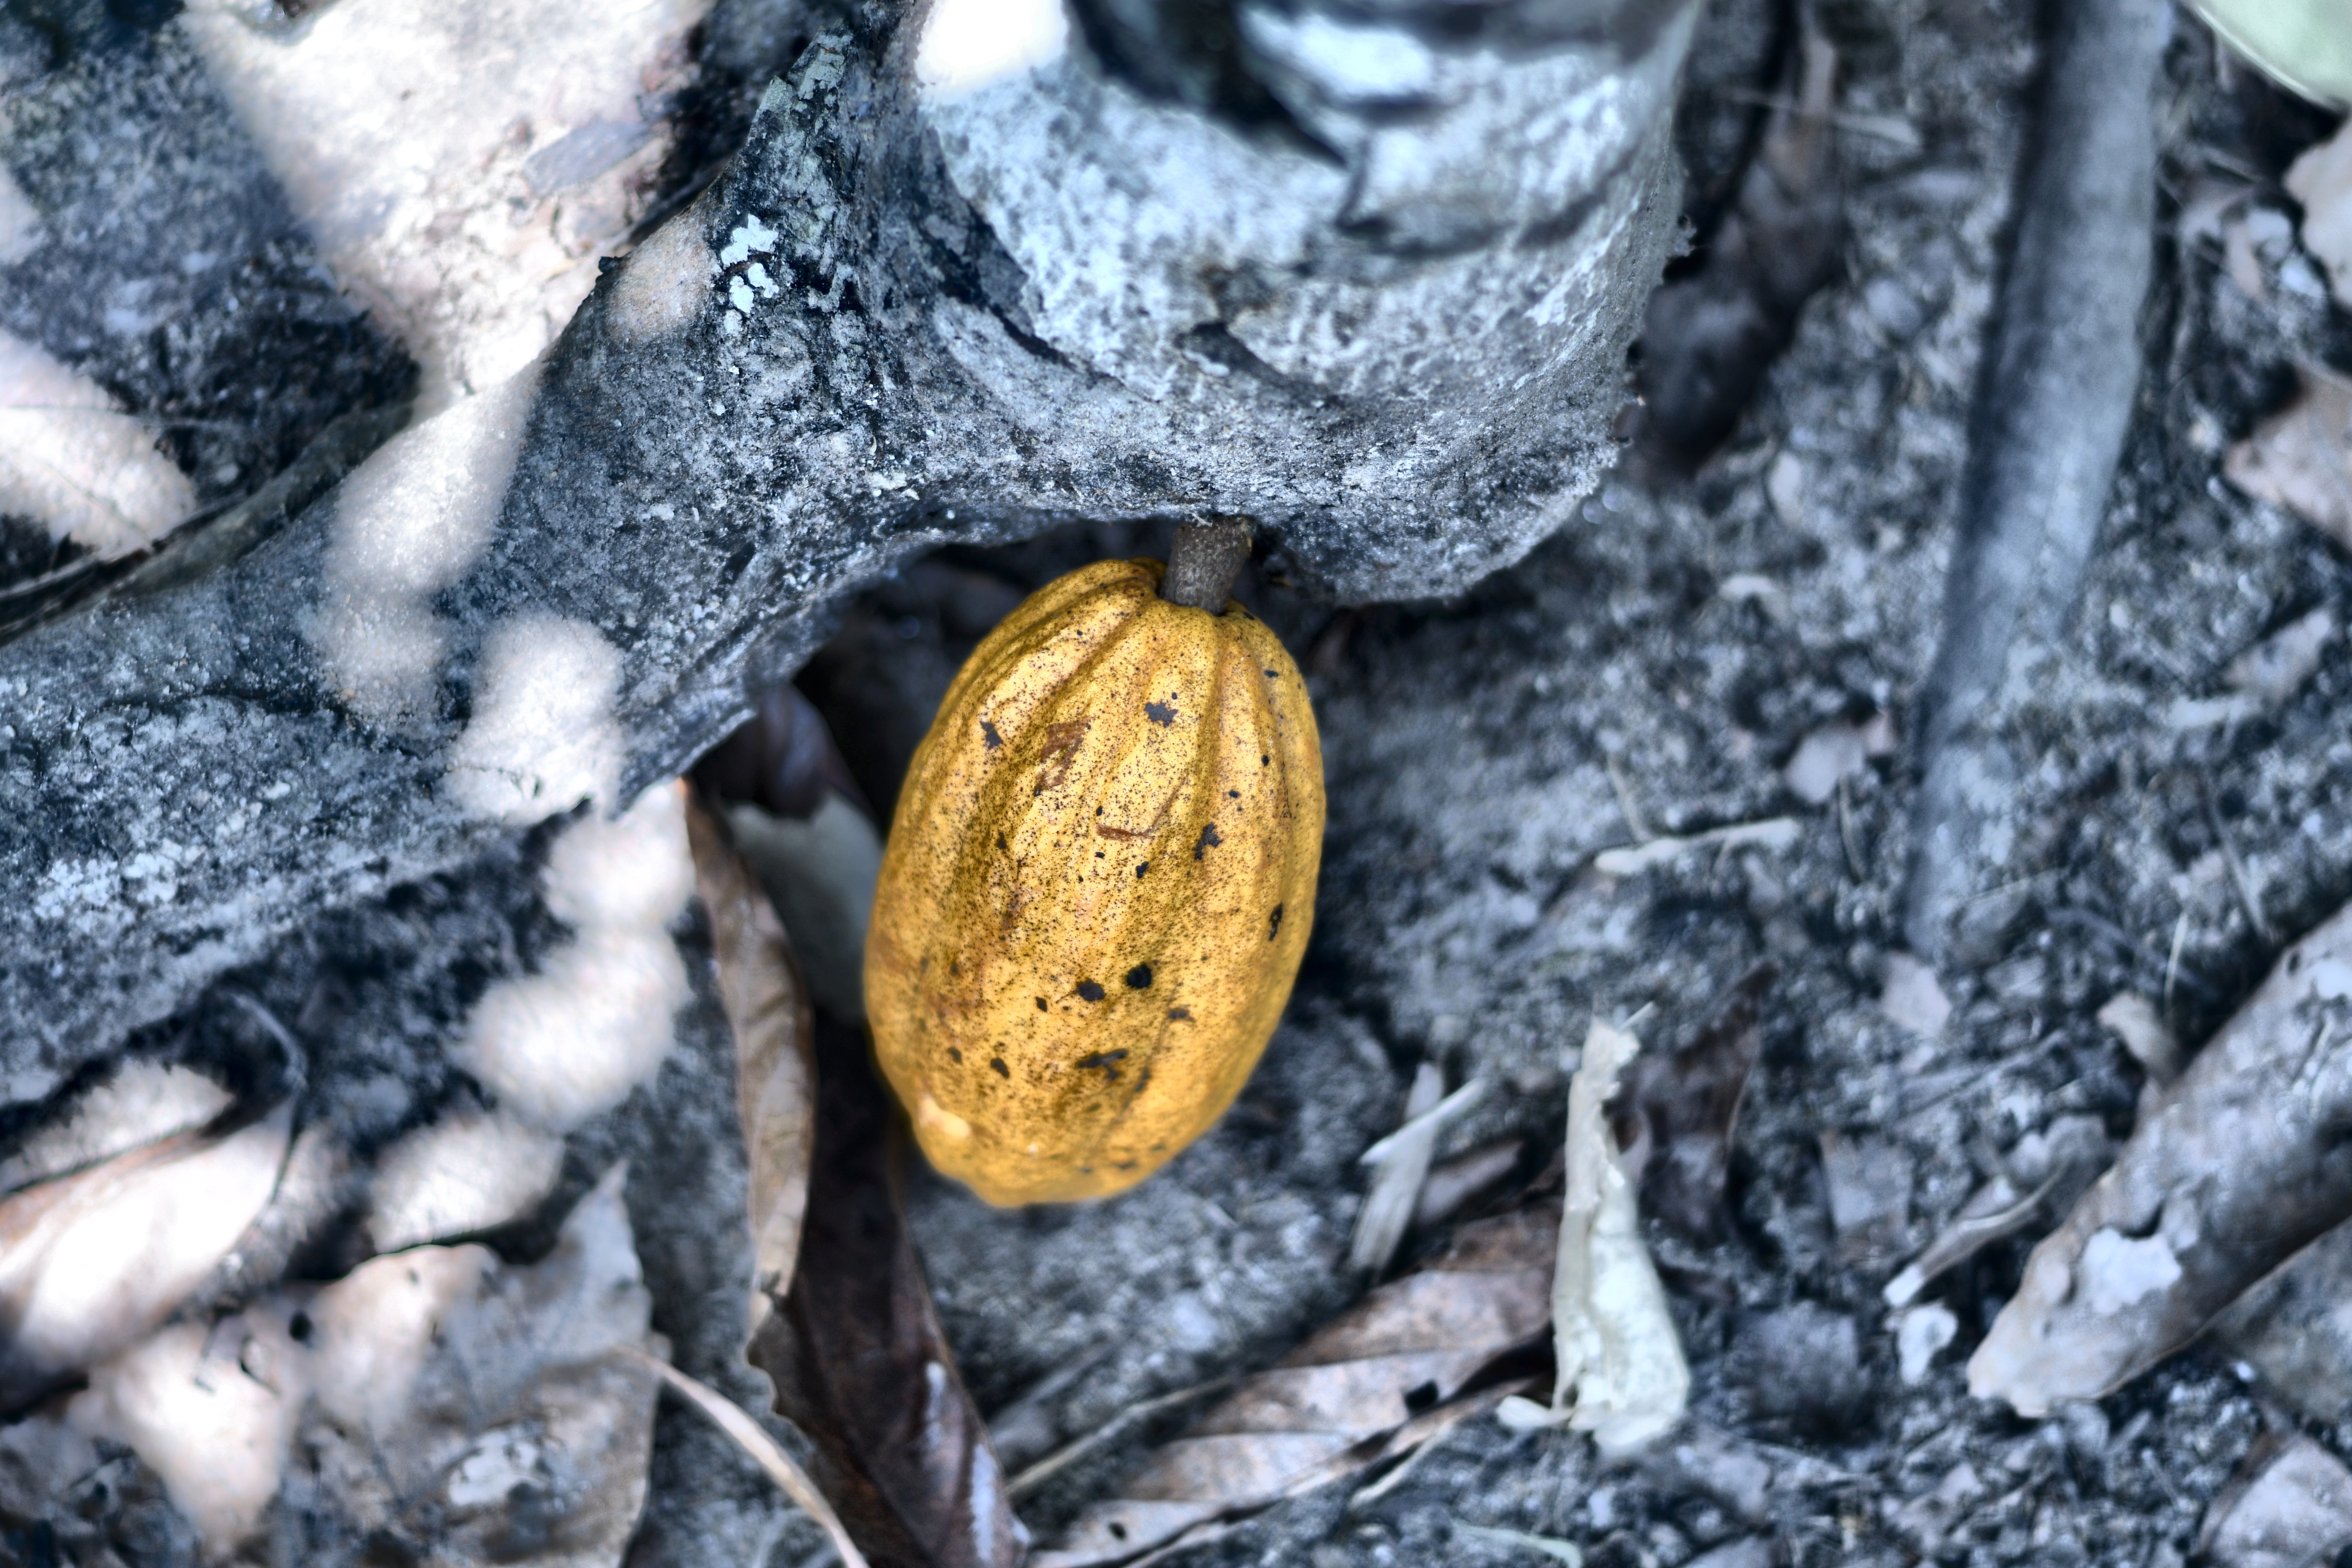
Maturity: mature
Variety: Amelonado